Enrico Fermi

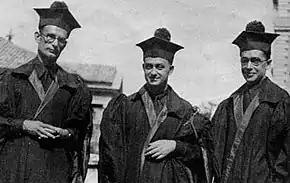
Enrico Fermi between Franco Rasetti (left) and Emilio Segrè in academic dress

Fermi had the idea to resort to replacing the polonium-beryllium neutron source with a radon-beryllium one, which he created by filling a glass bulb with beryllium powder, evacuating the air, and then adding 50 mCi of radon gas, supplied by . This created a much stronger neutron source, the effectiveness of which declined with the 3.8-day half-life of radon. He knew that this source would also emit gamma rays, but, on the basis of his theory, he believed that this would not affect the results of the experiment. He started by bombarding platinum, an element with a high atomic number that was readily available, without success. He turned to aluminium, which emitted an alpha particle and produced sodium, which then decayed into magnesium by beta particle emission. He tried lead, without success, and then fluorine in the form of calcium fluoride, which emitted an alpha particle and produced nitrogen, decaying into oxygen by beta particle emission. In all, he induced radioactivity in 22 different elements. Fermi rapidly reported the discovery of neutron-induced radioactivity in the Italian journal "La Ricerca Scientifica" on 25 March 1934.